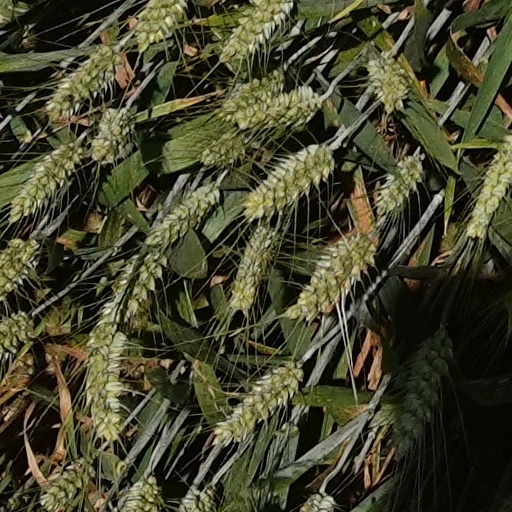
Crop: wheat